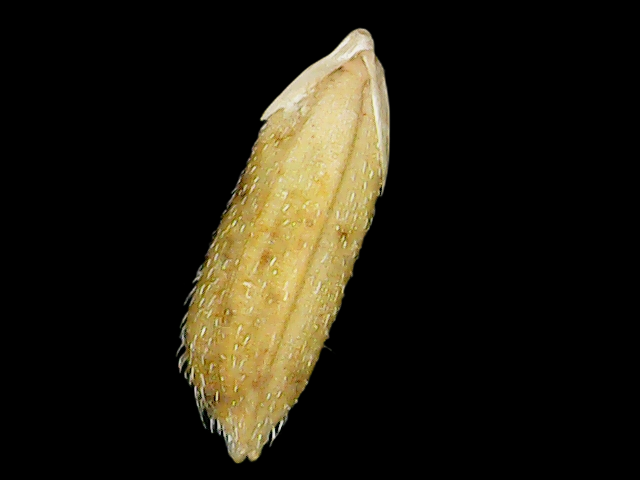
Rice variety: Bd51